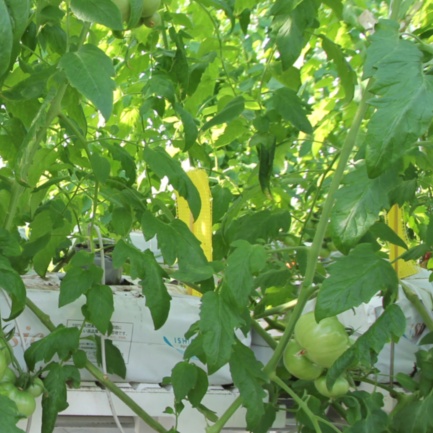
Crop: tomato